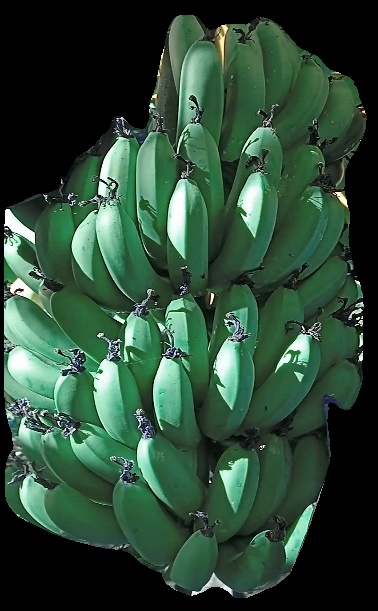
Variety: pachbale
Grade: grade1